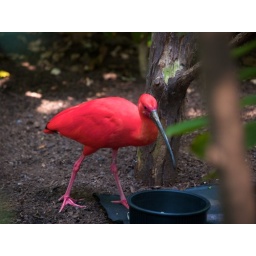
There were sever of the Scarlet Ibis running around on the forest floor int eh Forest Aviary at the NC Zoo.